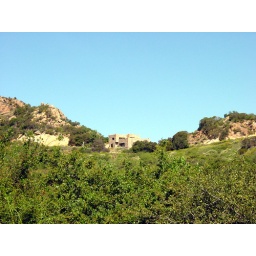
A house on the hill while hiking in Malibu Creek.